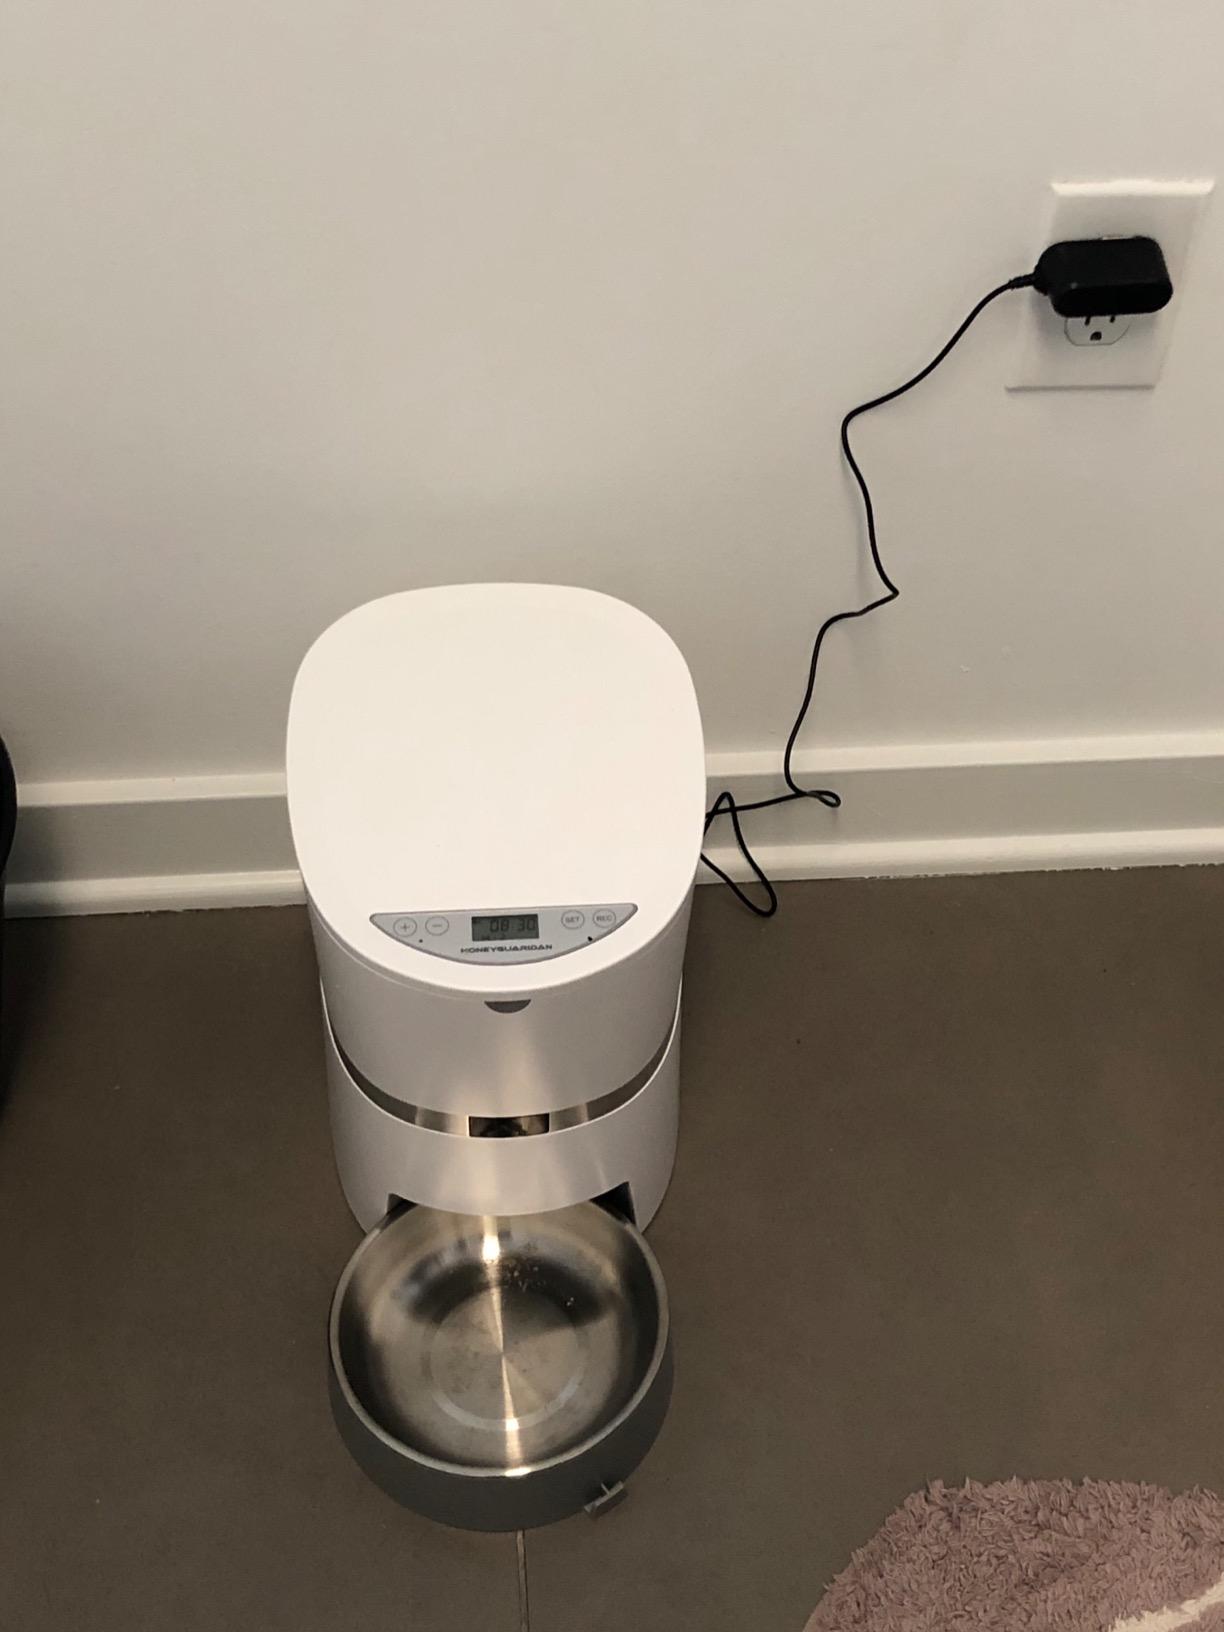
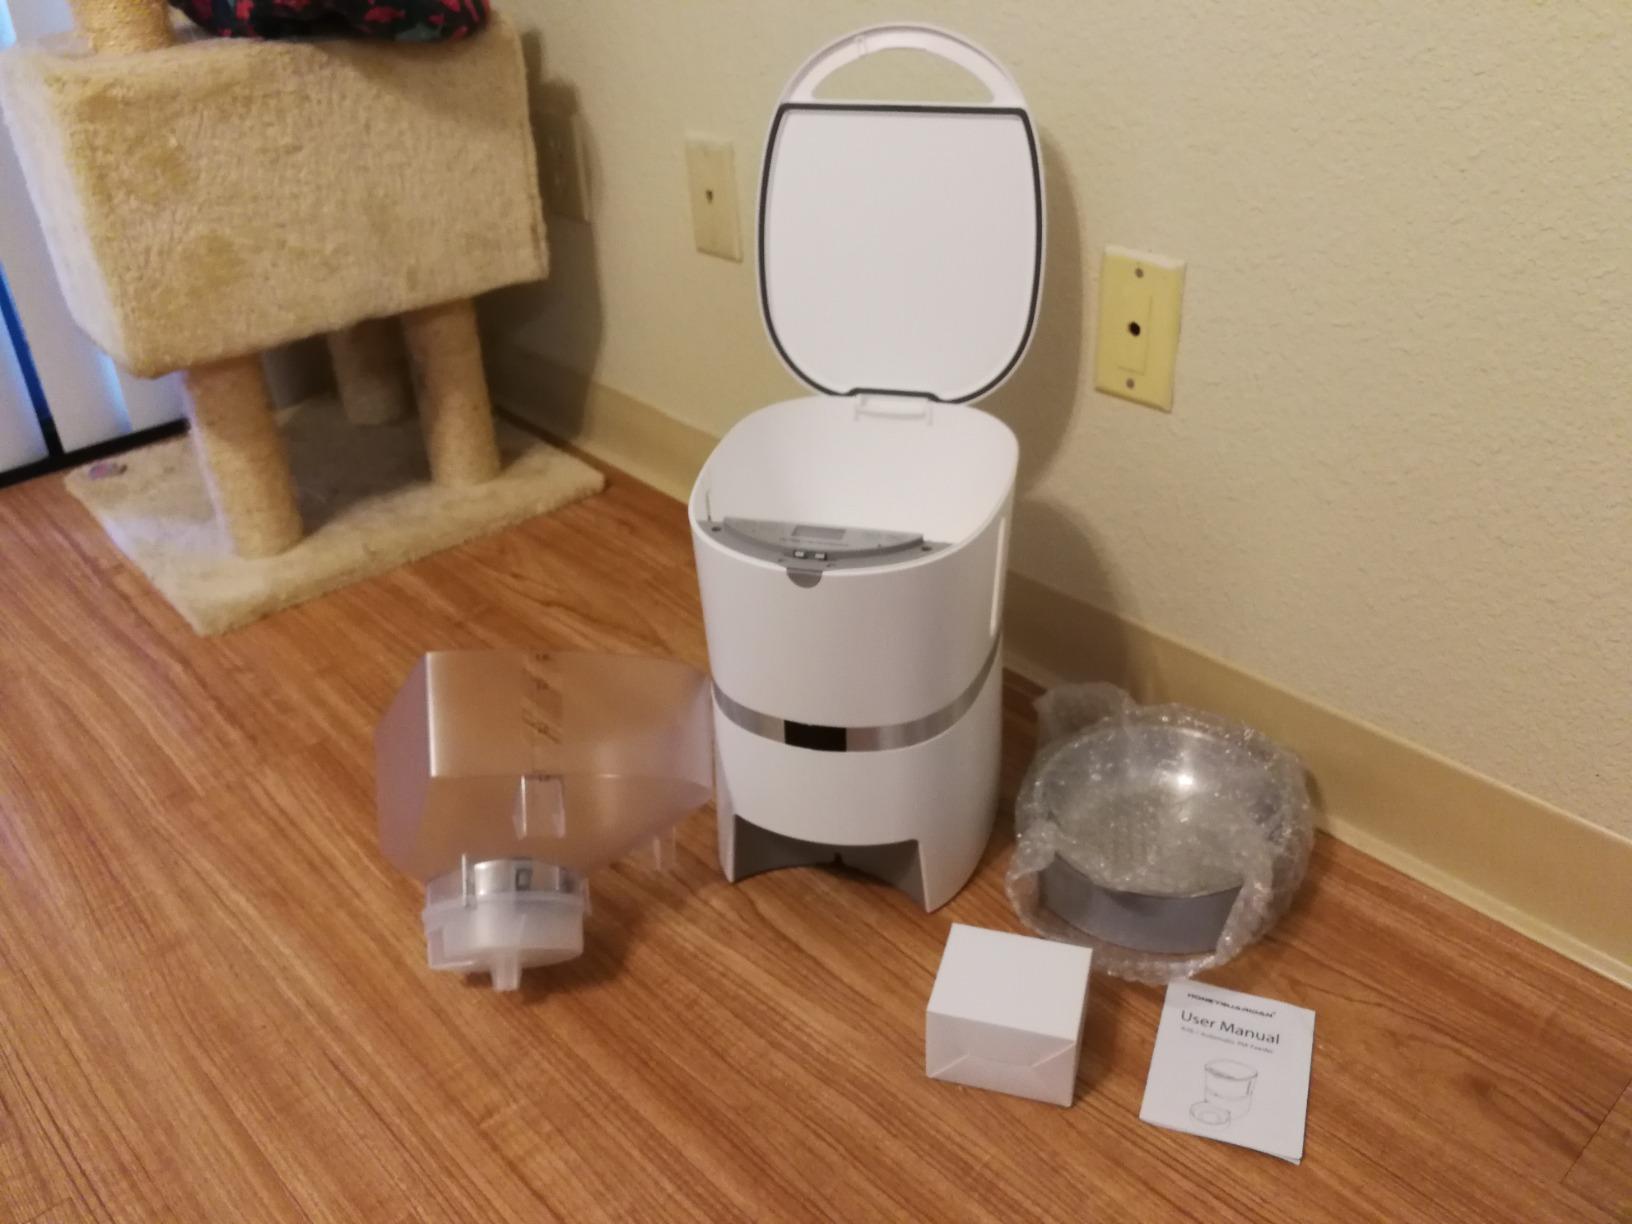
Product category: items_feeder
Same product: yes